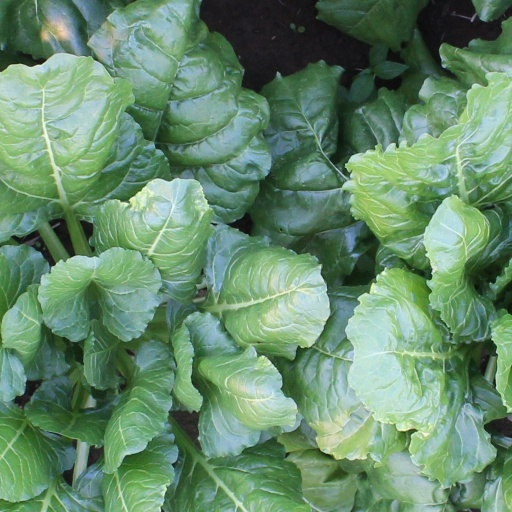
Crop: sugar beet